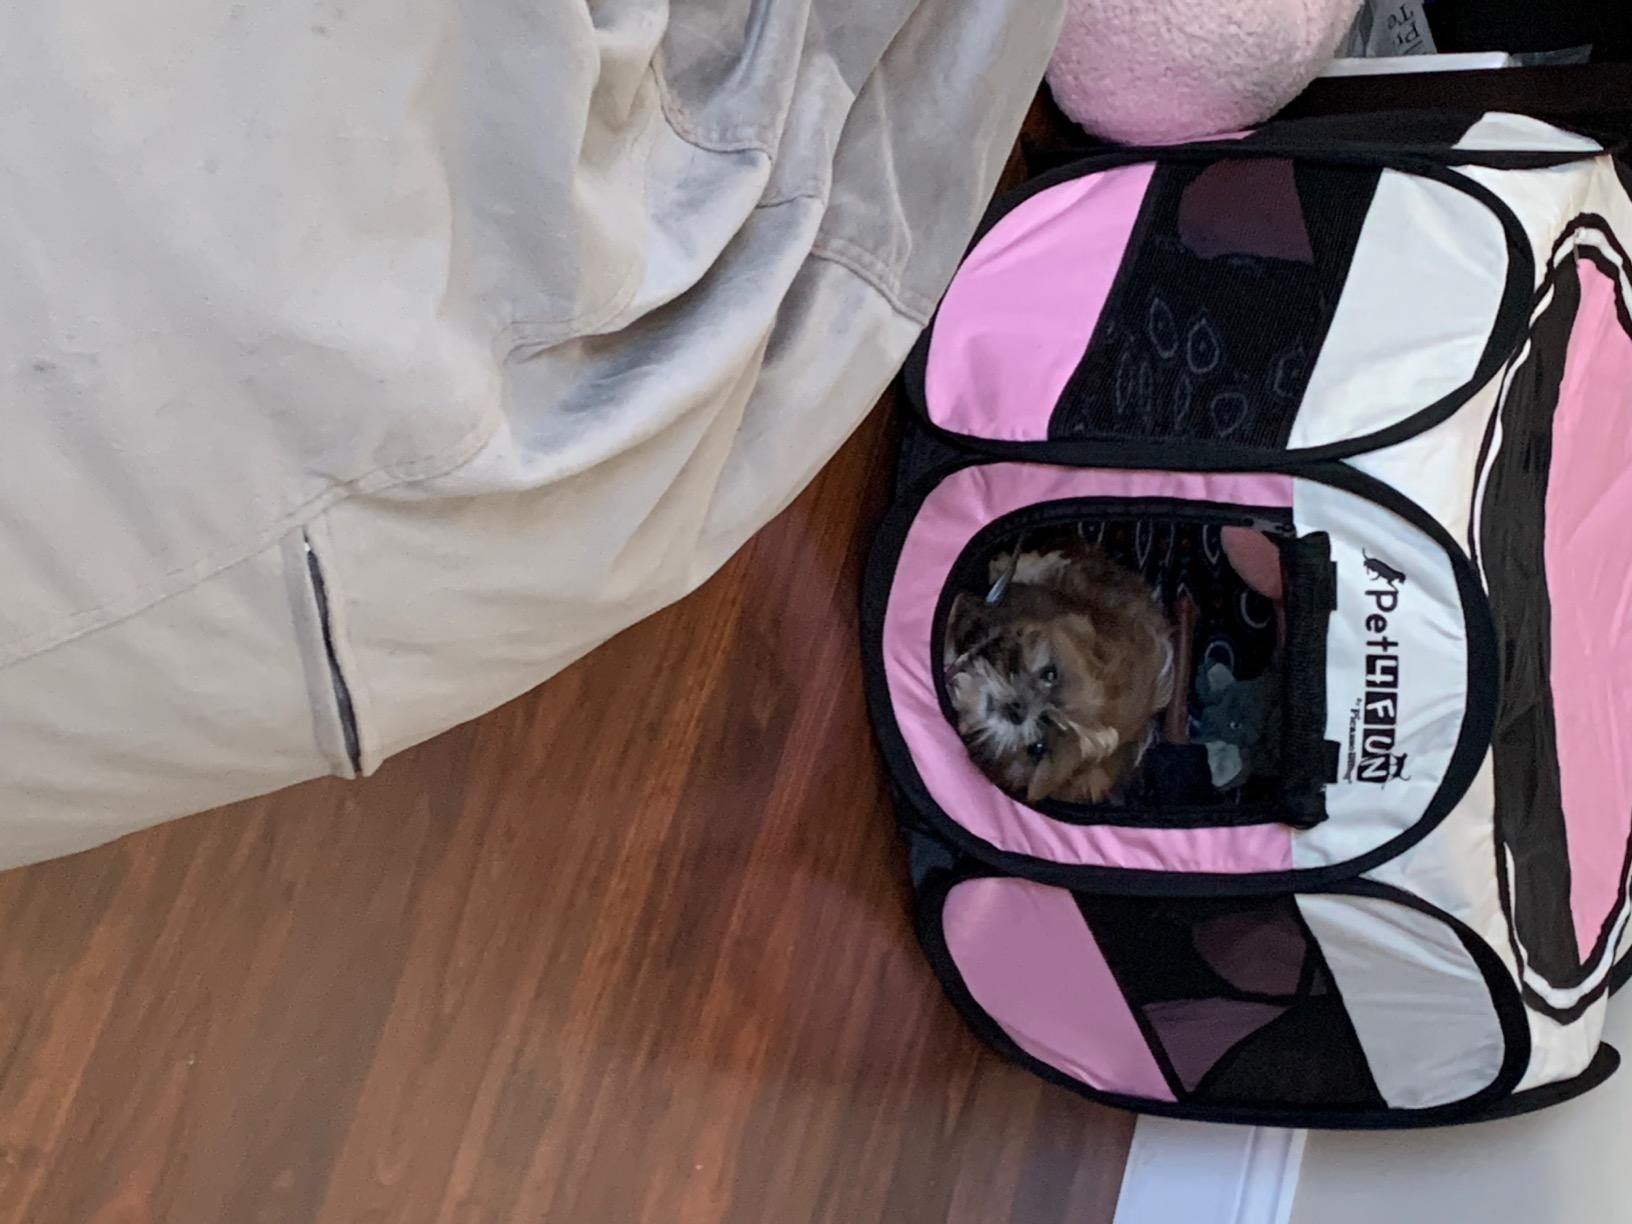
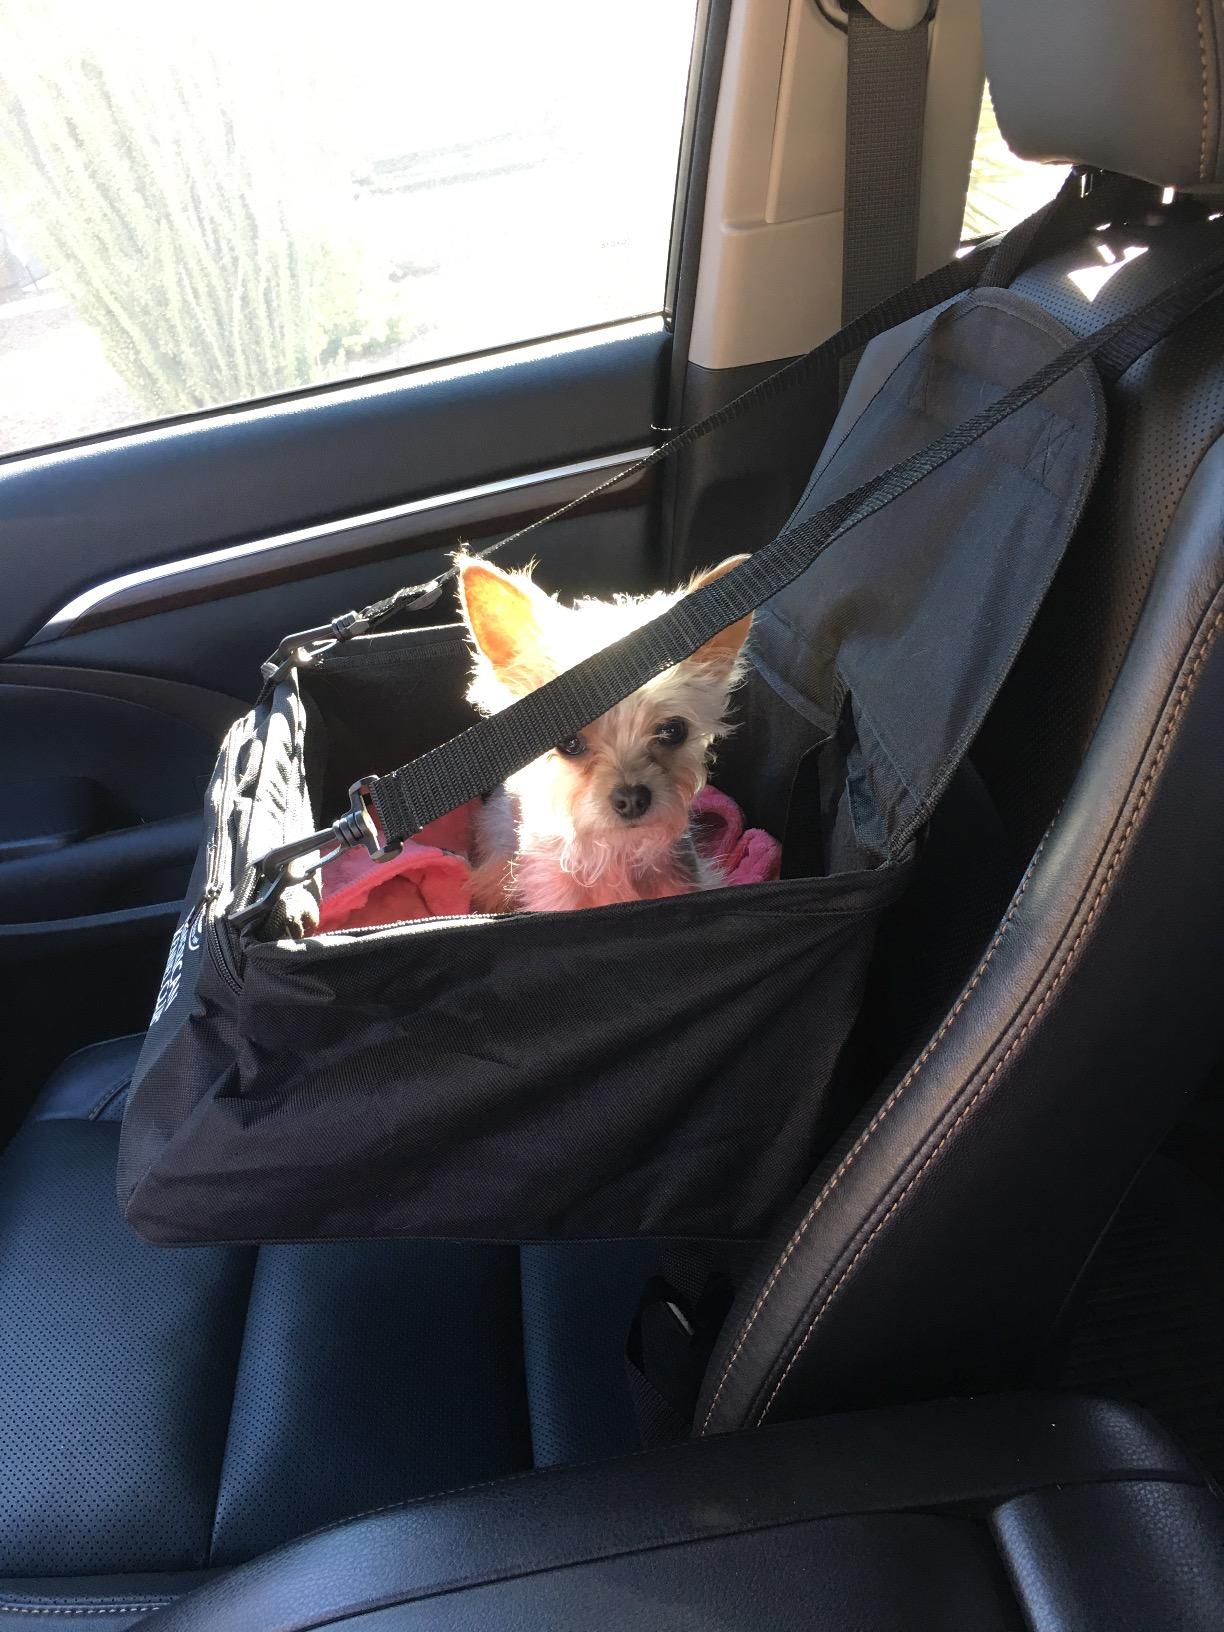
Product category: items_kennel
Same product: no